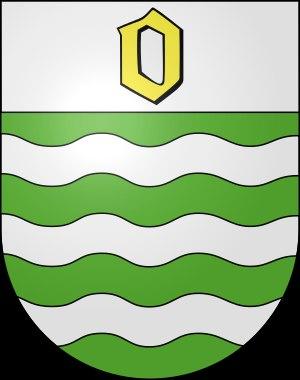
La Menthue ou Mentue, est une rivière suisse. Elle se jette dans le lac de Neuchâtel à proximité d'Yvonand.
La Greyle est un petit ruisseau du canton de Vaud, en Suisse, affluent du Sauteru.
Le ruisseau du Sauteru ou Sauteruz est un cours d'eau du Gros-de-Vaud dans le canton de Vaud, en Suisse.